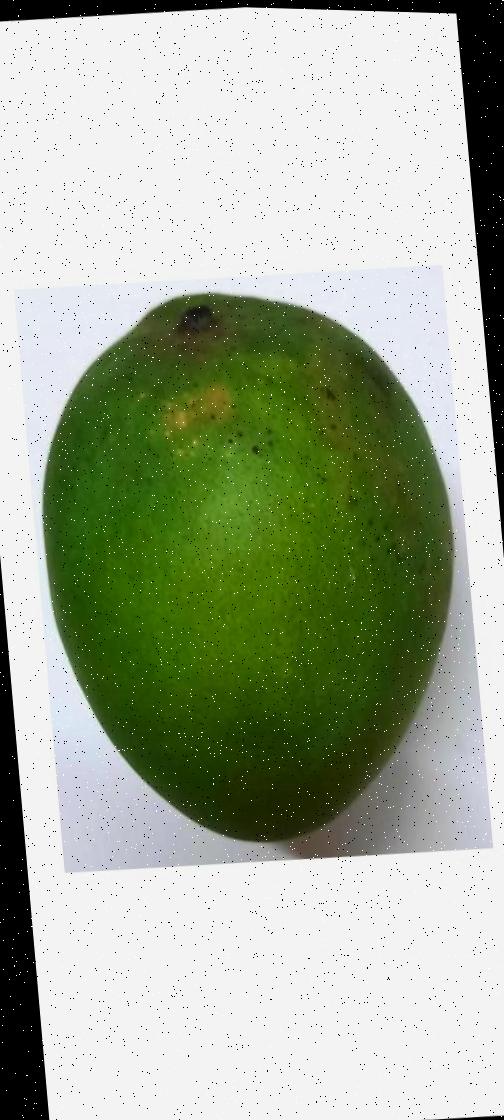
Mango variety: Harivanga